History of the Hungary national football team

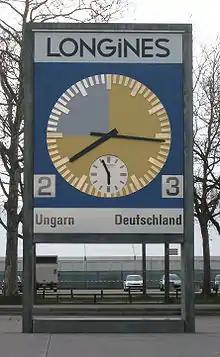
The restored match clock has been installed in front of the Stade de Suisse as a memorial.

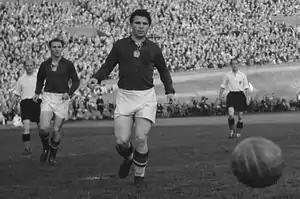
Puskás with Hidegkuti in 1954 in Budapest

Although Hungary is qualified as the defending champions for 1956 Olympics, they did not enter the tournament.